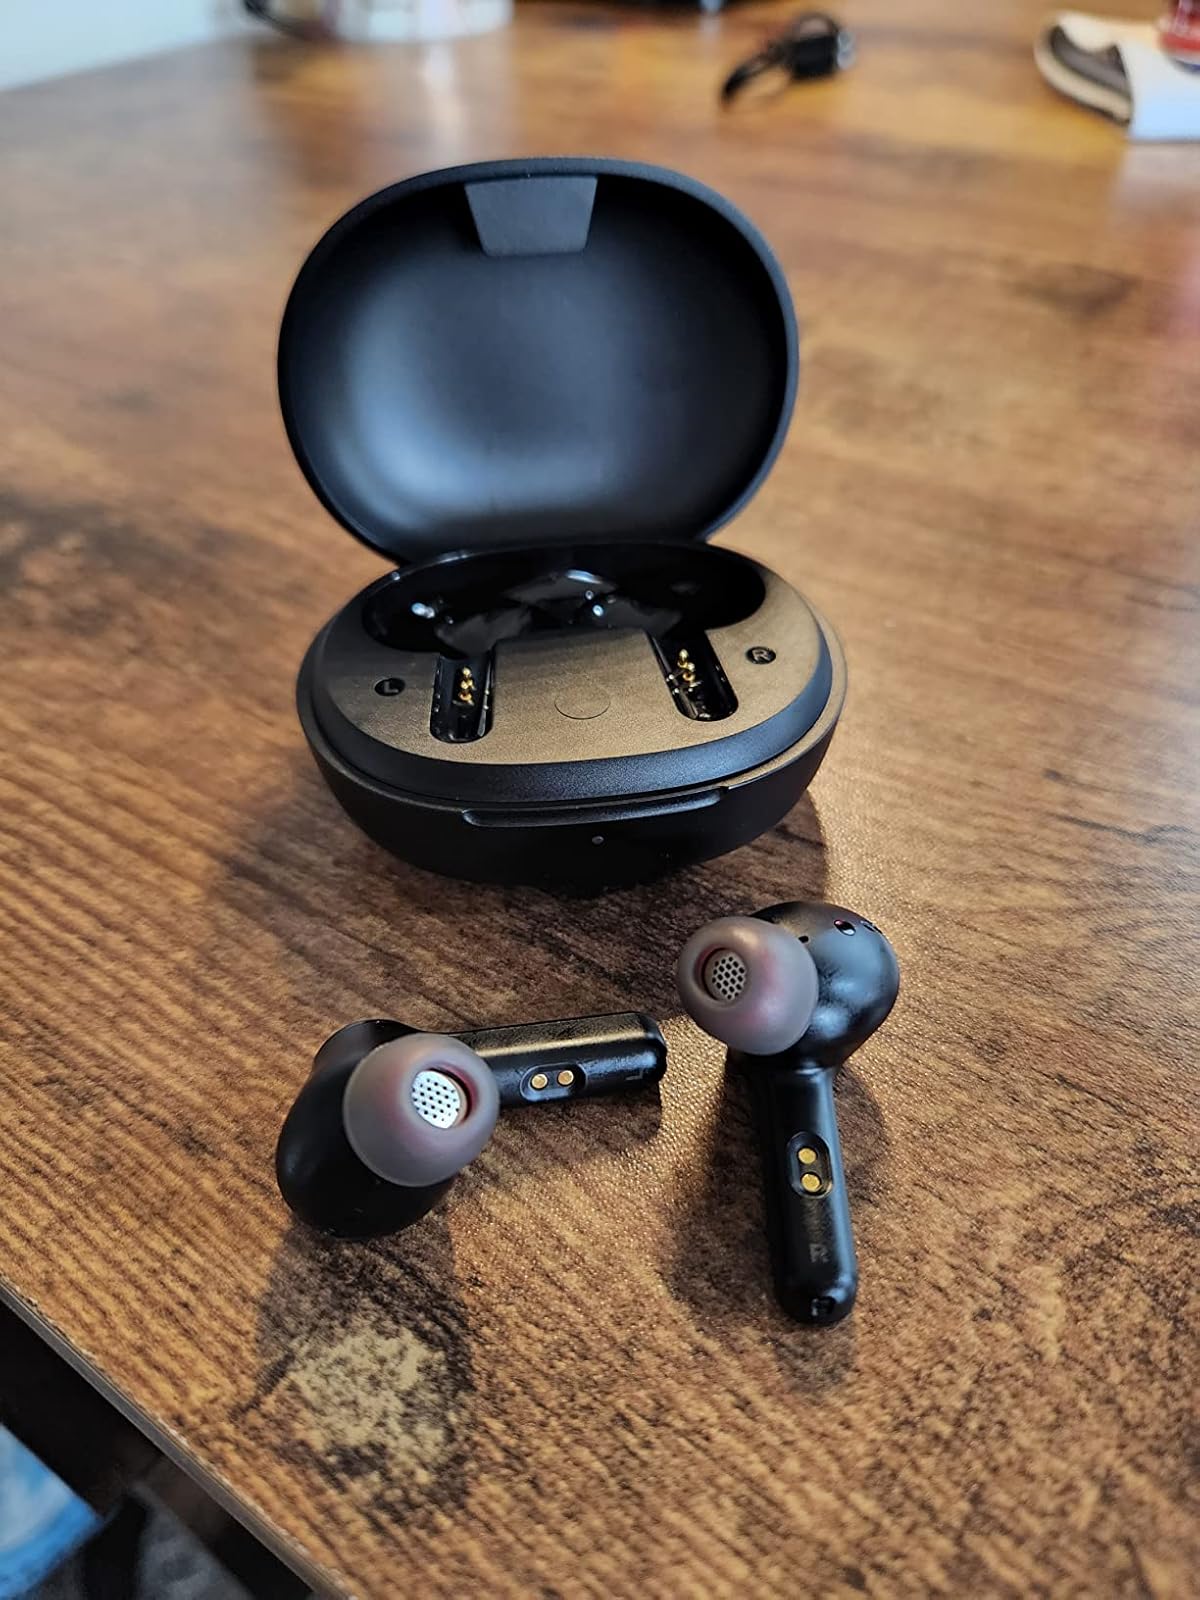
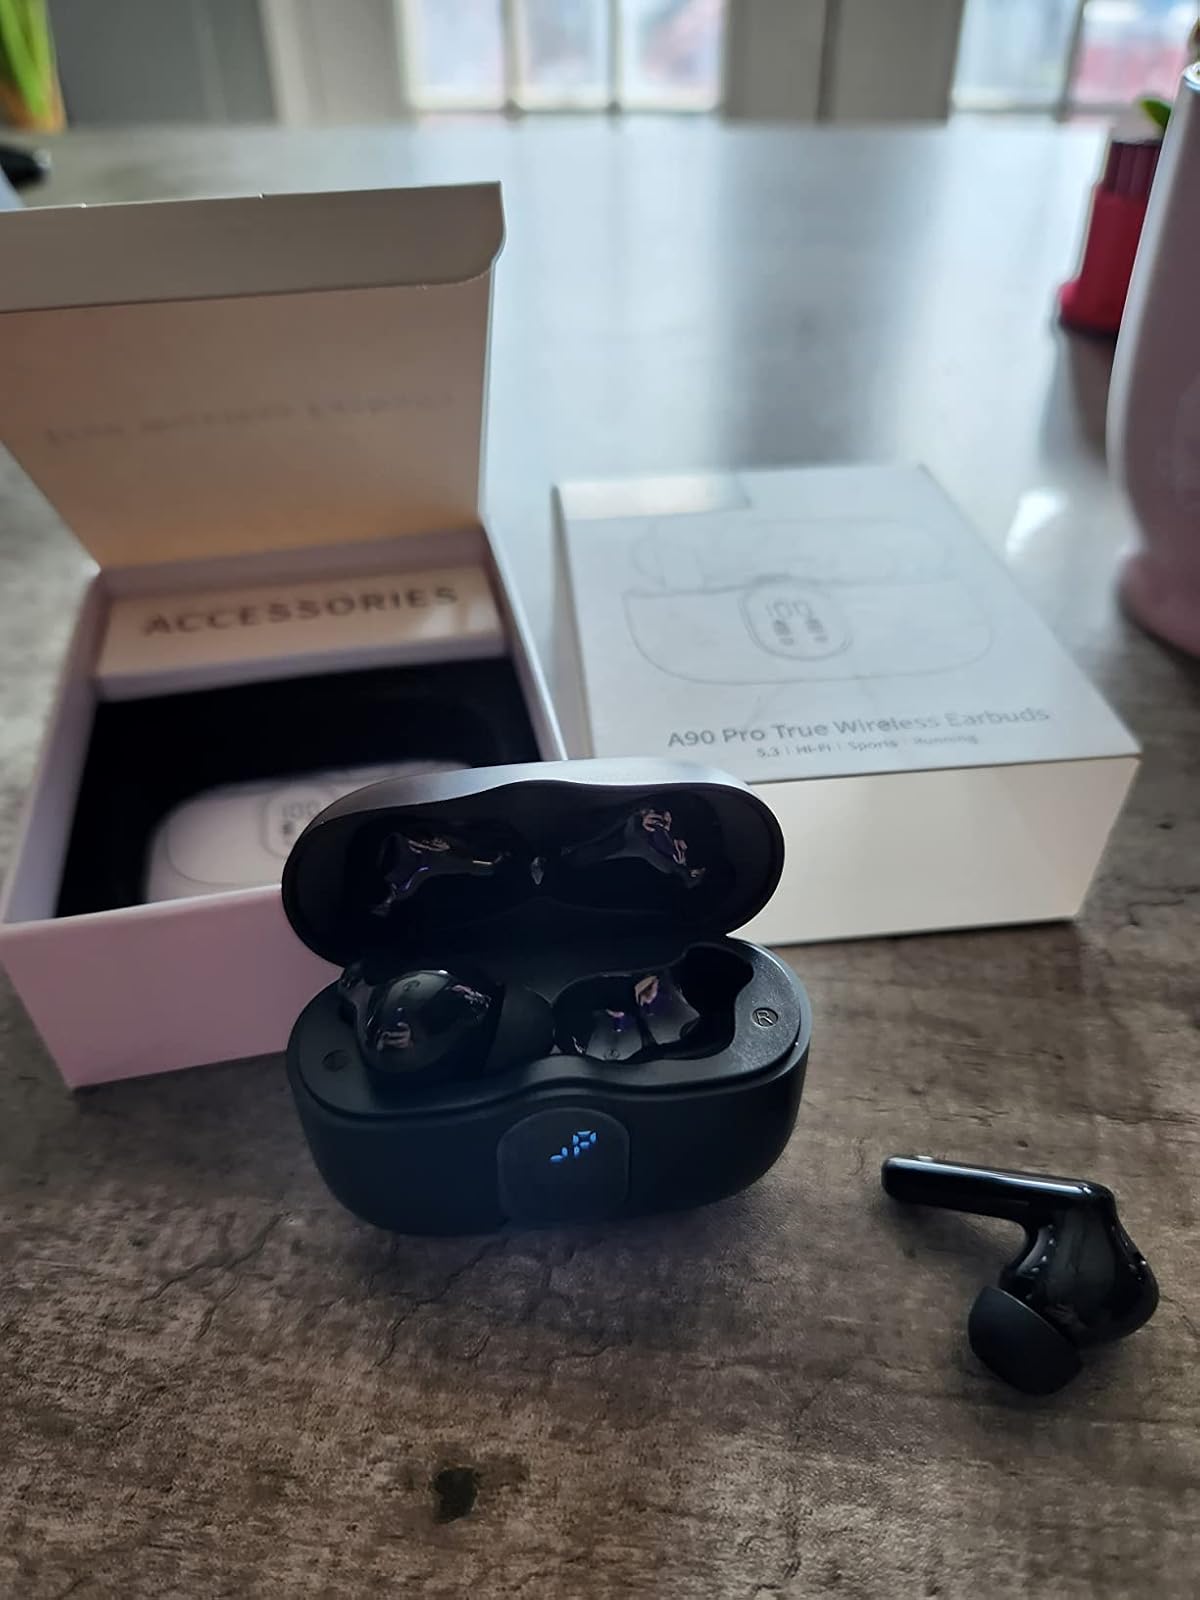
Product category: earbuds
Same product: no